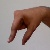
The image shows a hand gesture representing the letter 'Q' in Indian Sign Language.